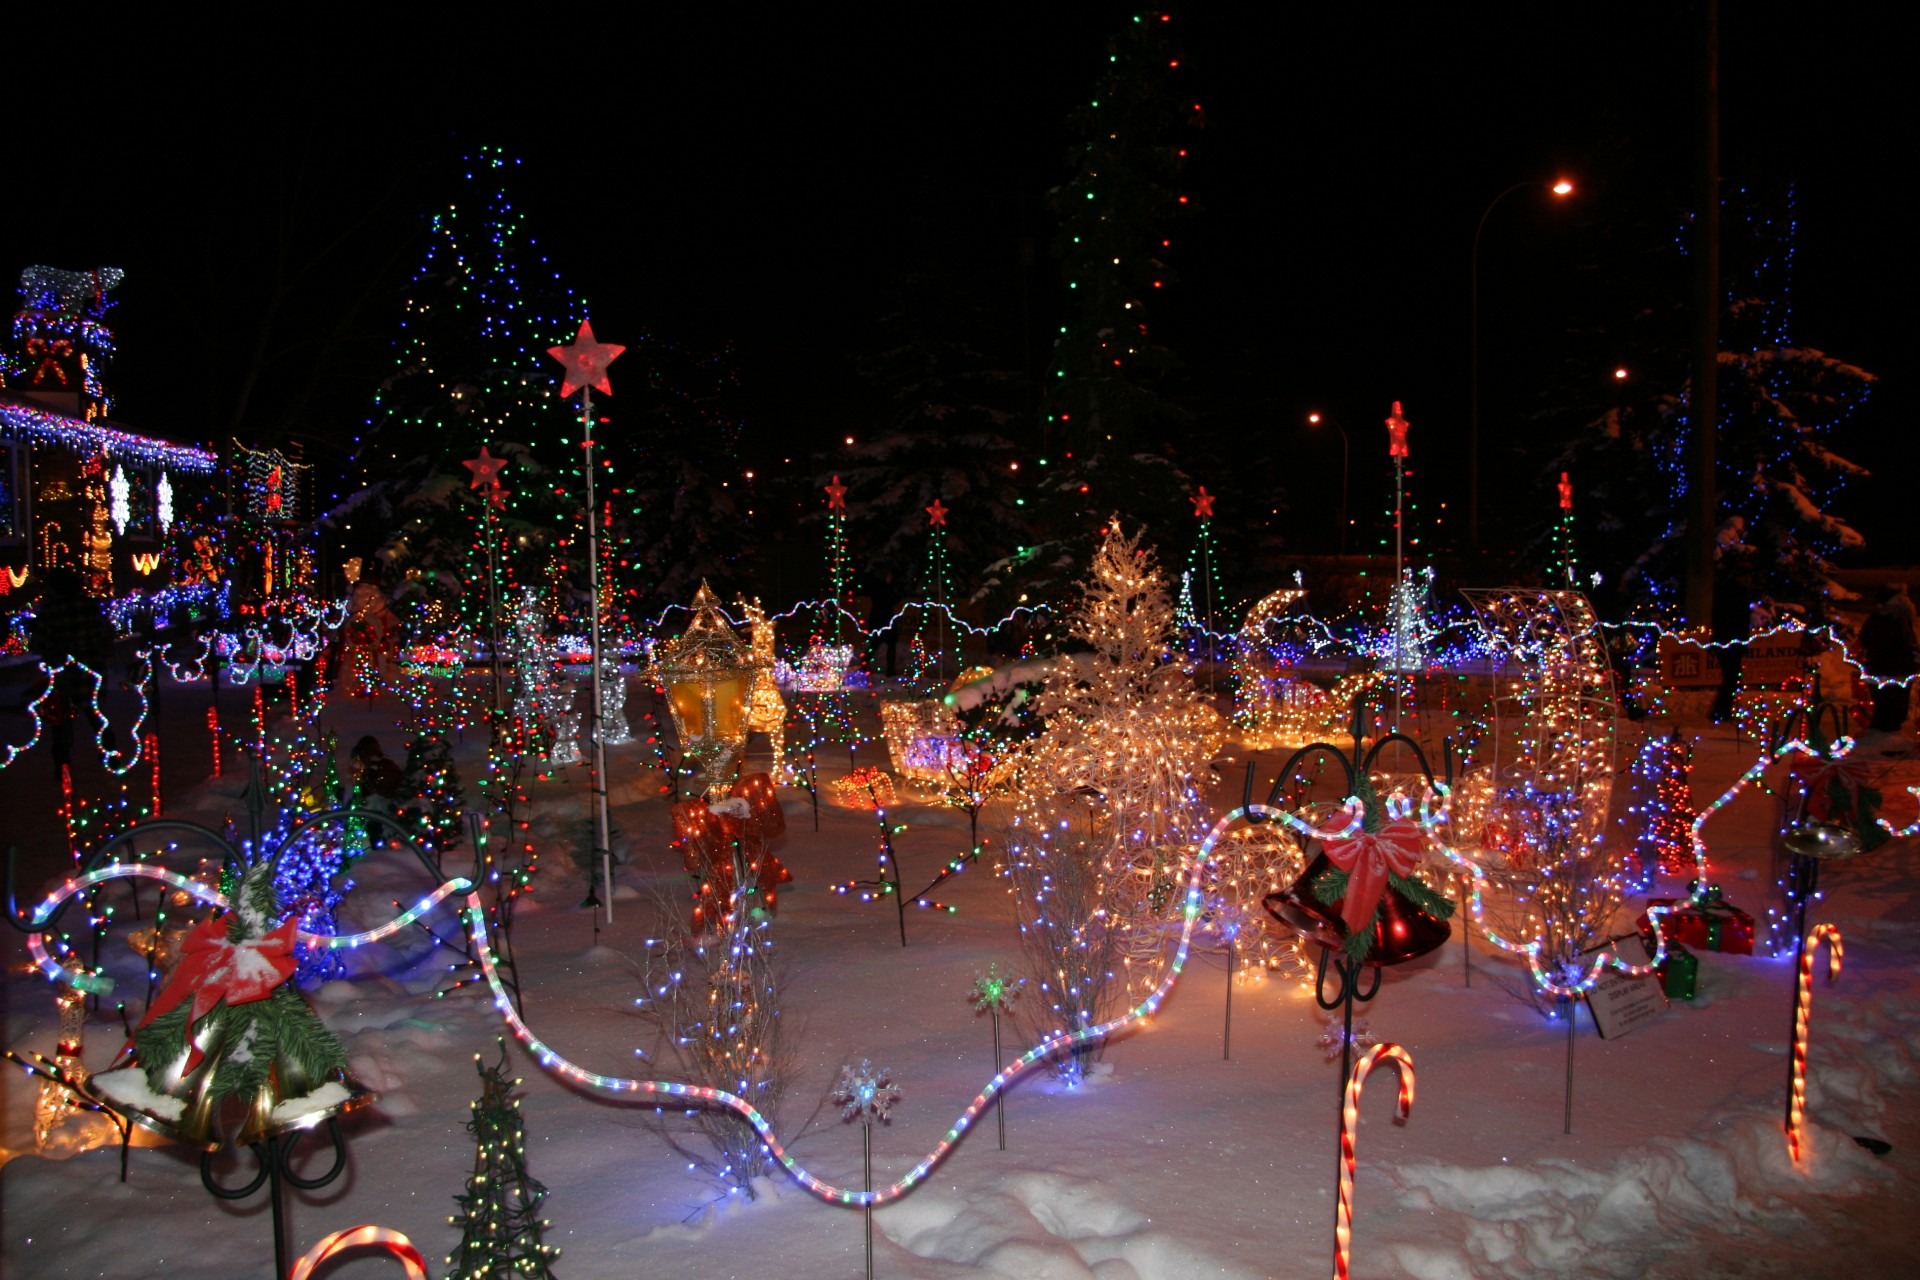
night, decoration, holiday, christmas, lighting, christmas decoration, lights, xmas, x mas, christmas lights